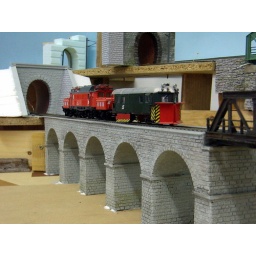
bridge over troubled water